History of Columbia University

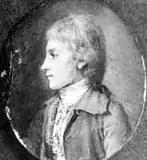
Alexander Hamilton, an early alumnus of King's College.

Classes were initially held in July 1754, the delay stemming from the inability of the college to secure adequate faculty. Dr. Johnson was the only instructor of the college's first class, which consisted of a mere eight students. Instruction was held in a new schoolhouse adjoining Trinity Church, located on what is now lower Broadway in Manhattan. The college was officially founded on October 31, 1754, as King's College by royal charter of King George II, making it the oldest institution of higher learning in the state of New York and the fifth oldest in the United States. On June 3 of the following year, the Governors of the College adopted a design prepared by Dr. Johnson for the seal of King's College, which continues to be that of Columbia College with the alteration in name.